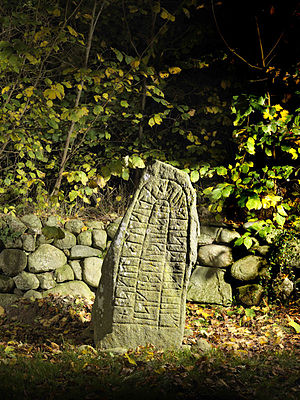
Ravnkilde-stenen 2
Ravnkilde-stenen 2
Ravnkilde-stenen 2 er en runesten, fundet liggende på en lille høj ved landsbyen Lille Rørbæk tæt ved åen omtrent 100 skridt fra Brastrup Sø i 1847. Den har fået navn efter sognenavnet Ravnkilde. Stenen er flyttet til Kongens Tisted og anbragt i en lile muret niche i præstegårdshavens østdige ud mod vejen lige over for kirken.